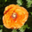
Label: poppy